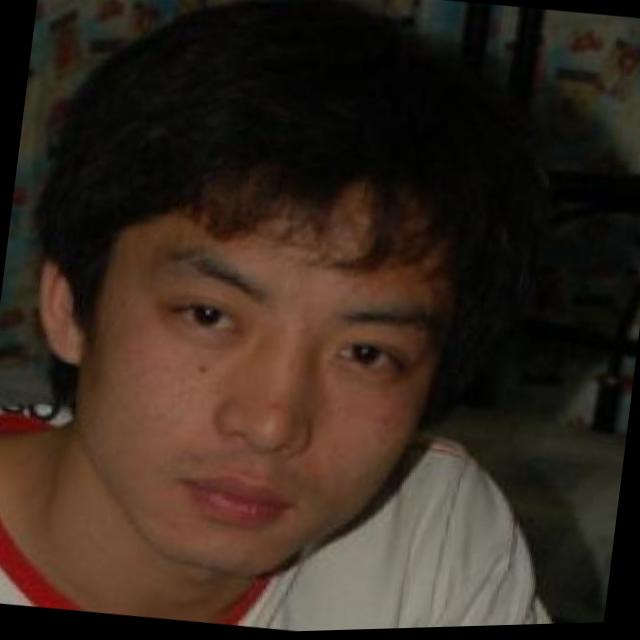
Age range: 13-20